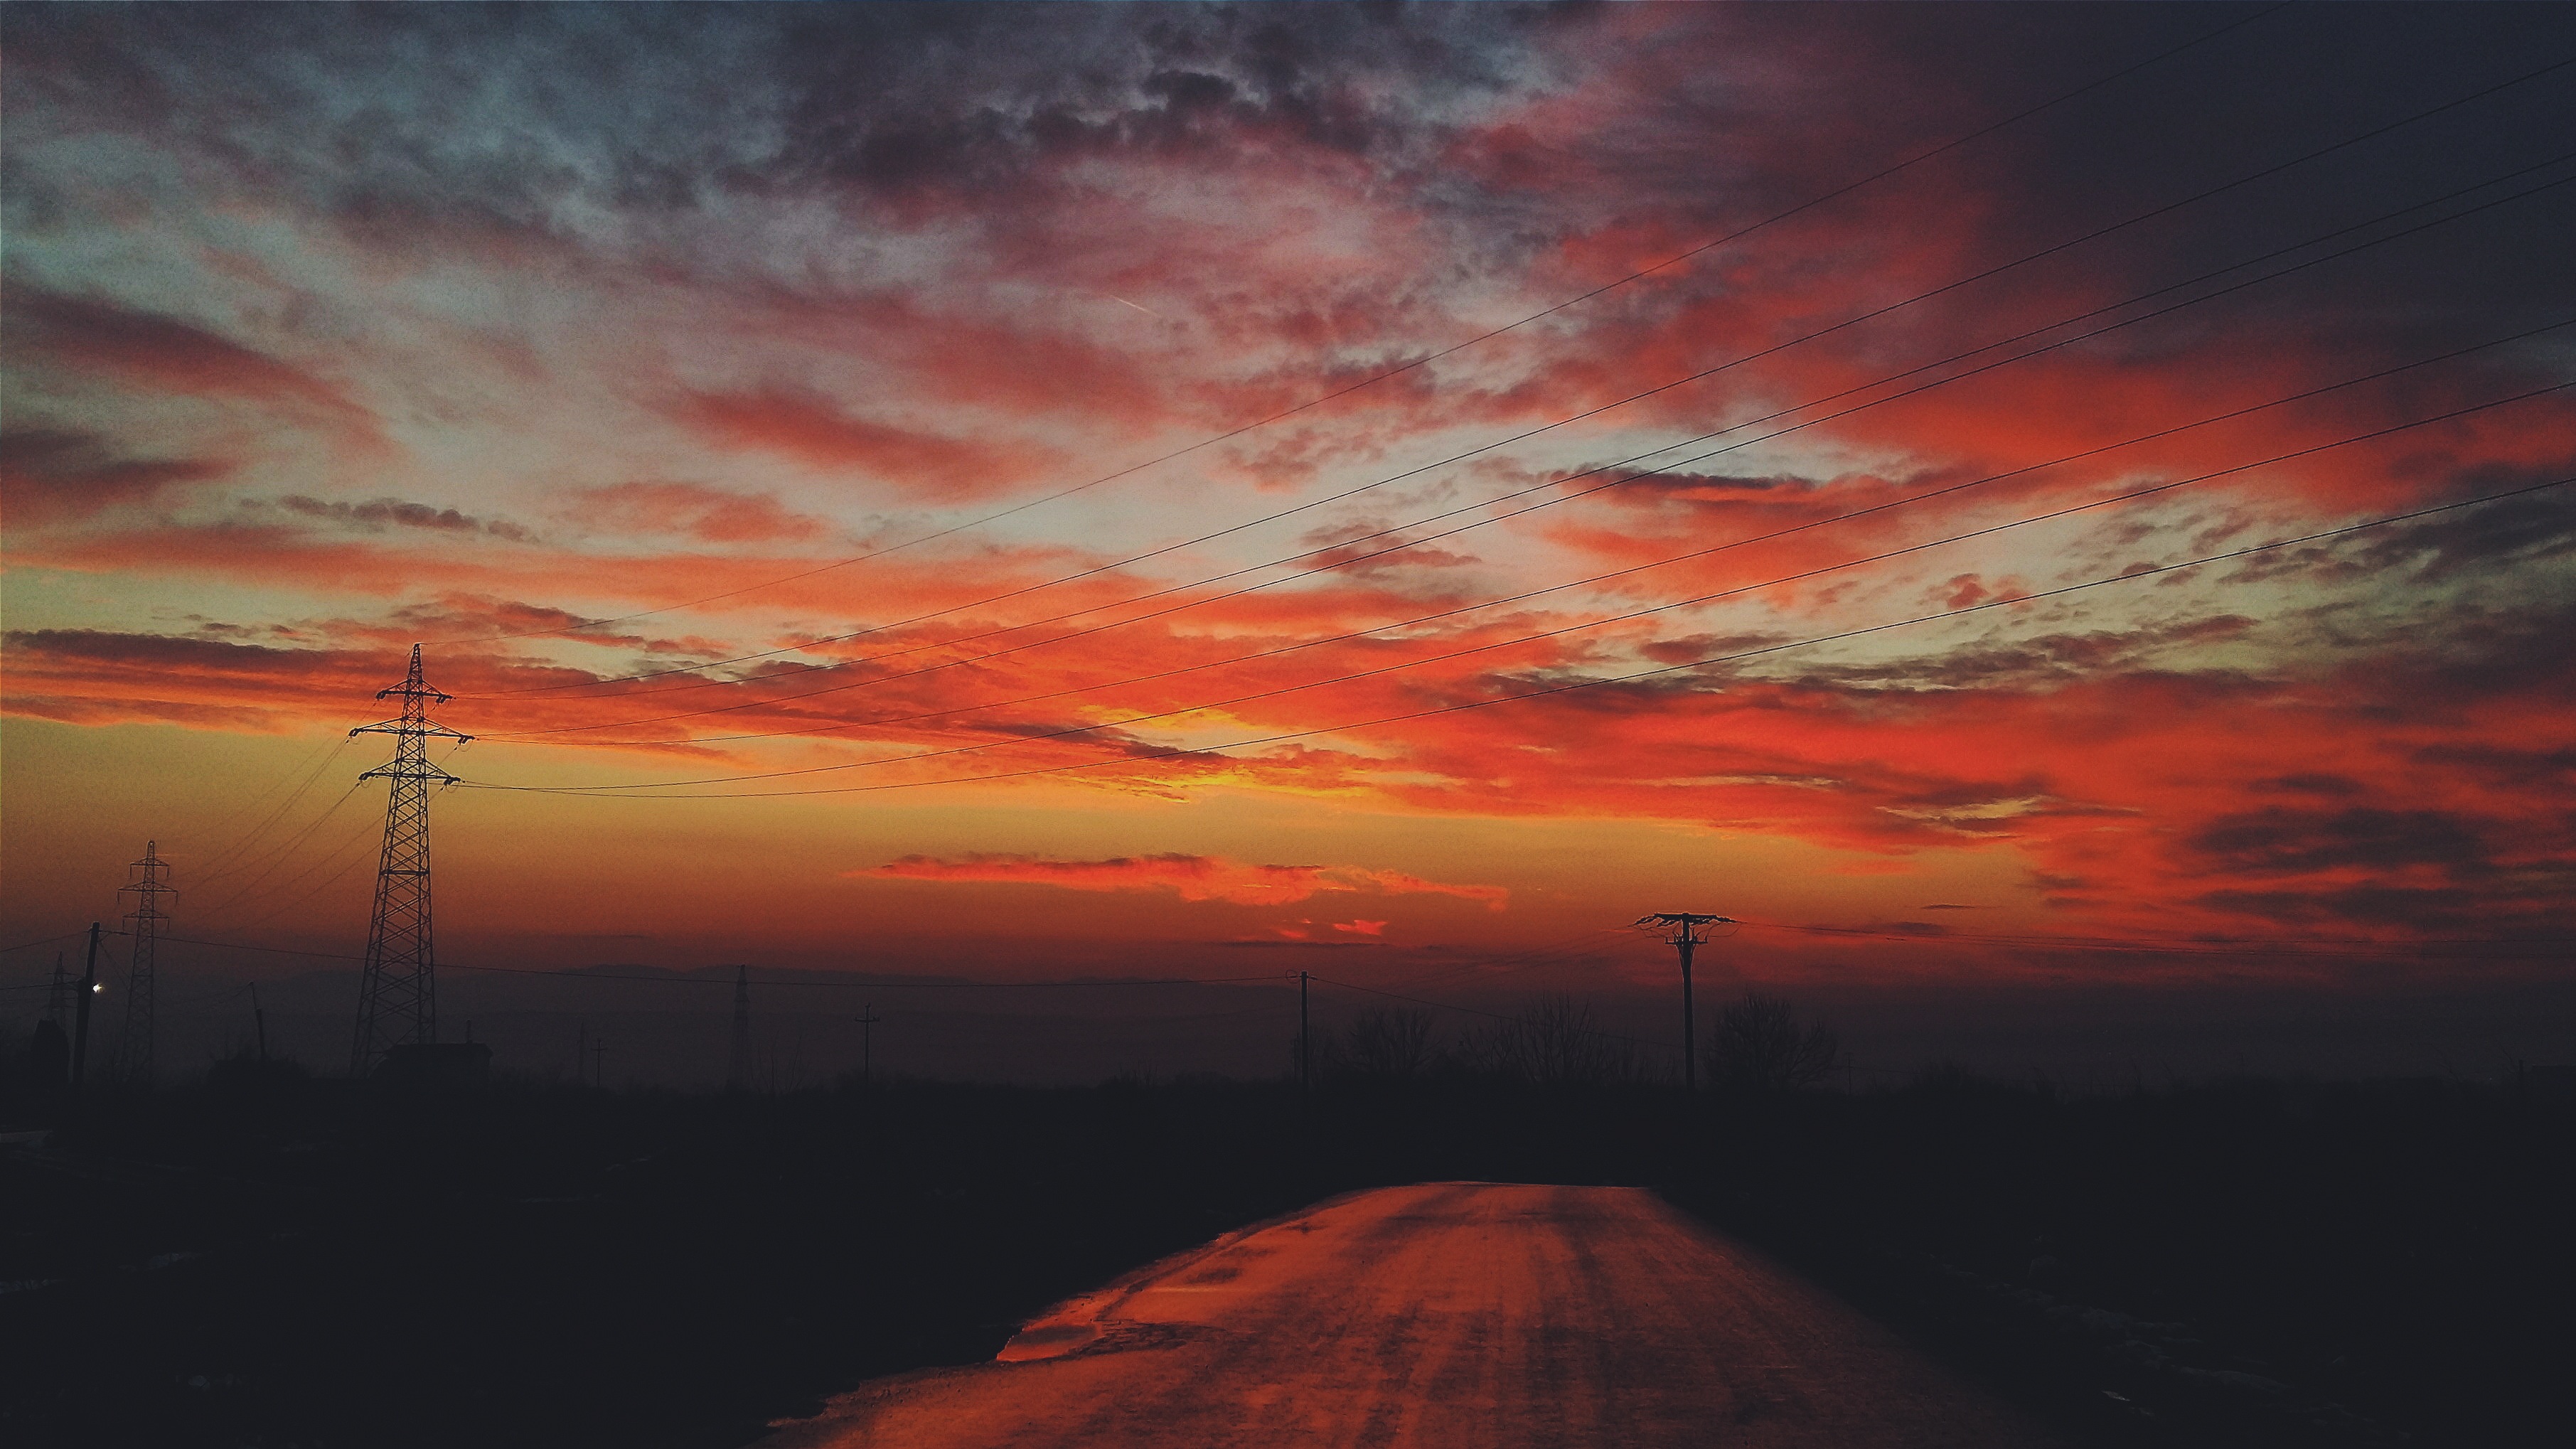
horizon, cloud, sky, sunrise, sunset, morning, dawn, atmosphere, dusk, evening, orange, red, fire, beautiful, afterglow, red sky at morning